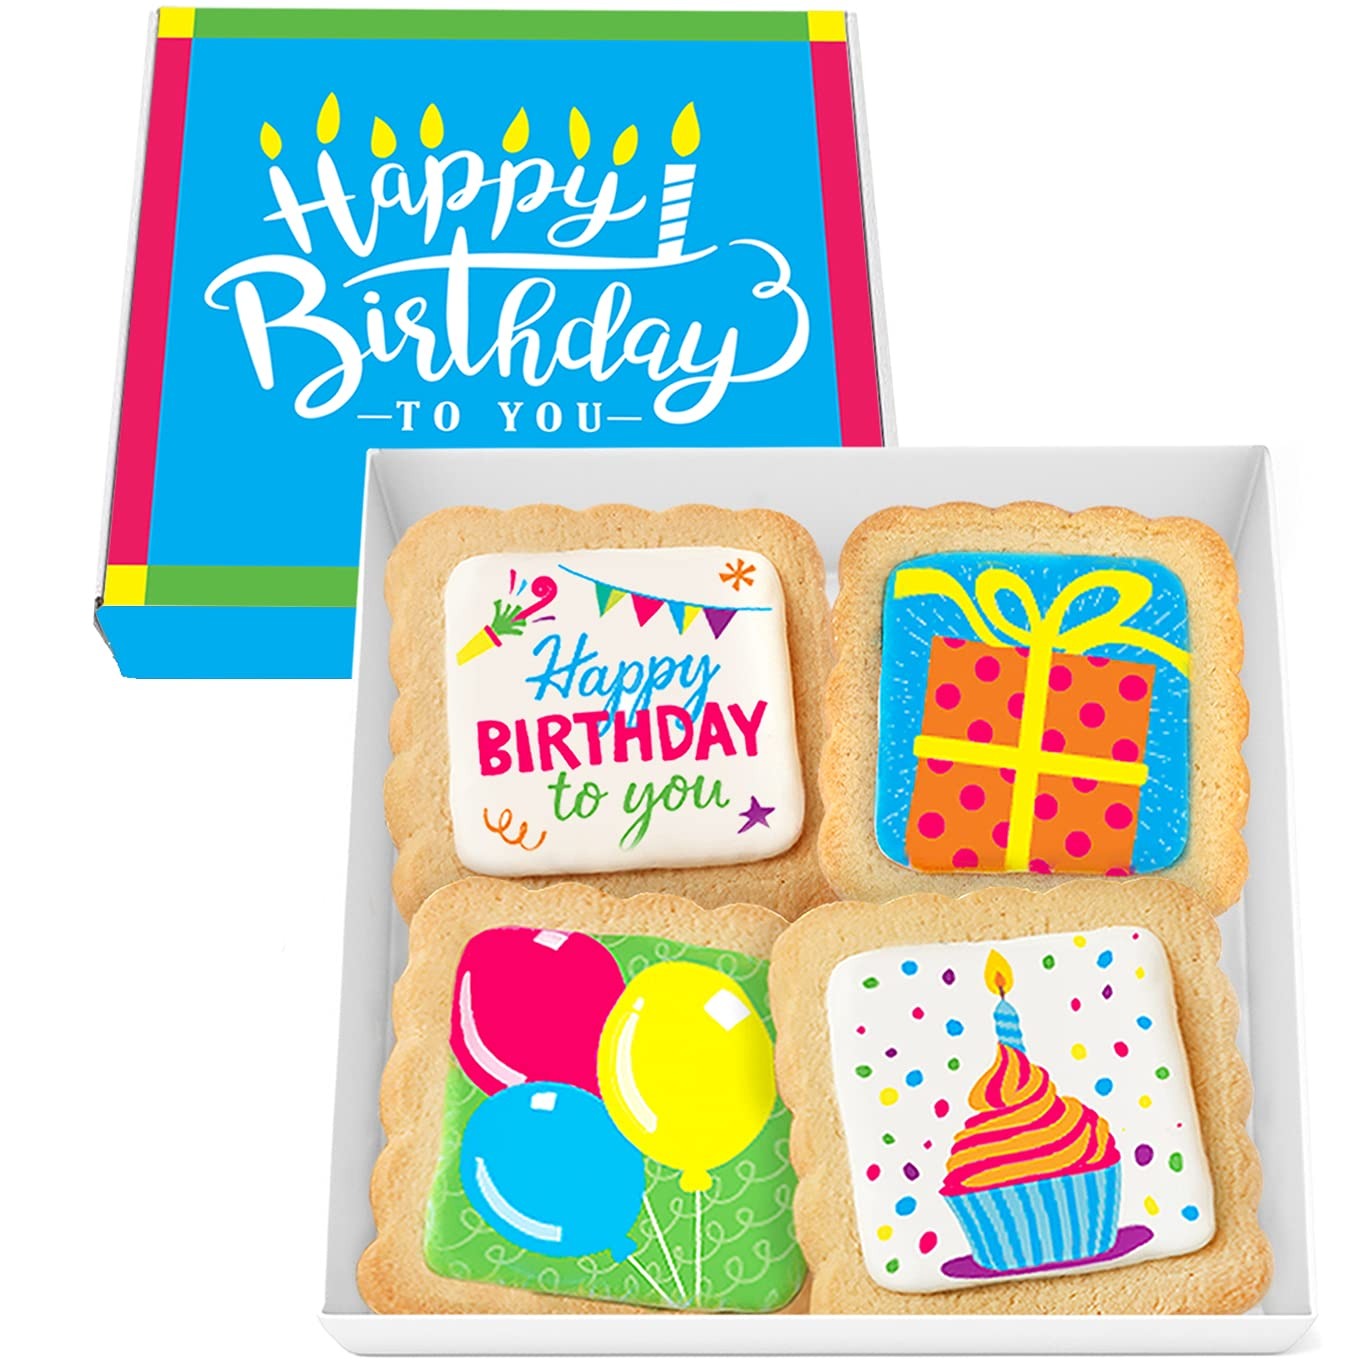
Item Name: Happy Birthday Cookies 4 PACK Gift Basket for Kids Men Women | Decorated Sugar Cookie Gift Box | Individually Wrapped Party Favors Nut Free (Birthday, Standard Box)
Bullet Point 1: 4 Delicious Sugar cookies made from scratch using the finest ingredients, including fresh eggs and real vanilla. Printed with edible ink.
Bullet Point 2: Individually Wrapped to make them safe and perfect for school, parties, lunches, or gifts.
Bullet Point 3: Cookies are carefully packed in bubble wrap for the to keep it safe as it makes its way to you.
Bullet Point 4: Makes a great Birthday Gift for someone special of any age. Men, Women, children, boys or girls alike will enjoy this beautiful, fun set of cookies.
Bullet Point 5: Kosher Dairy. Made in a Peanut Free and Tree Nut Free Facility.
Product Description: 4 Delicious Sugar cookies with Vanilla Frosting printed with edible ink. Individually Wrapped. Cookies are carefully packed in bubble wrap for the to keep it safe as it makes its way to you. Makes a great Birthday Gift for someone special of any age. Men, Women, children, boys or girls alike will enjoy this beautiful, fun set of cookies. Kosher Dairy. Made in a Peanut Free and Tree Nut Free Facility.
Value: 4.0
Unit: Count

Price: 14.99